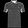
Label: T - shirt / top